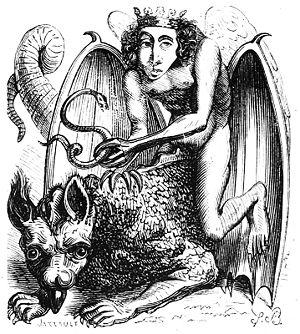
Le Dictionnaire infernal est l'œuvre majeure de Jacques Collin de Plancy, écrivain français né en 1793 ou en 1794 à Plancy-l'Abbaye et mort en 1881. Il est l'auteur de nombreux ouvrages sur l'occulte, l'insolite et le fantastique.
Jacques Albin Simon Collin de Plancy, né à Plancy – le 30 janvier 1794 et mort dans le 14ᵉ arrondissement de Paris le 13 janvier 1881 –, est un écrivain français, auteur de nombreux ouvrages consacrés à l’occultisme, l’insolite et le fantastique.